Sonning Lock

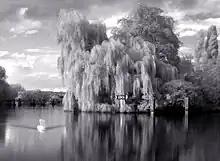
Looking downstream towards Sonning Lock, with the lock to the right and the weir to the left.

On the southern Berkshire bank, on the approach into Reading is the Thames Valley Park. Beyond the northern Oxfordshire bank are Caversham Lakes which include the Redgrave Pinsent Rowing Lake and the Thames & Kennet Marina. Access to these is on the upper part of the reach, opposite the entrance to the River Kennet at Blake's Lock. There is a bend in the river before Herons Island, View Island and Caversham Lock. Sonning Regatta takes place at Sonning in May, while Reading Town Regatta and Thames Valley Park Regatta are held further upstream in June.